L'Apothéose de Lully

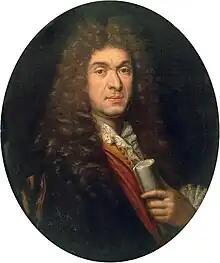
Jean-Baptiste Lully, by Paul Mignard

', or ' (English: "The Apotheosis of Lully" or "Instrumental concert with the title of an Apotheosis composed in the immortal memory of the incomparable Monsieur de Lully") is a trio sonata composed by François Couperin. The piece was first published in 1725, a year after his "L'Apothéose de Corelli", to pay homage to Jean-Baptiste Lully.